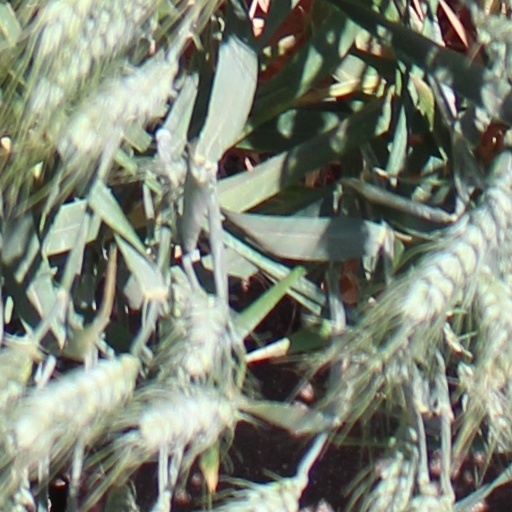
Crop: wheat